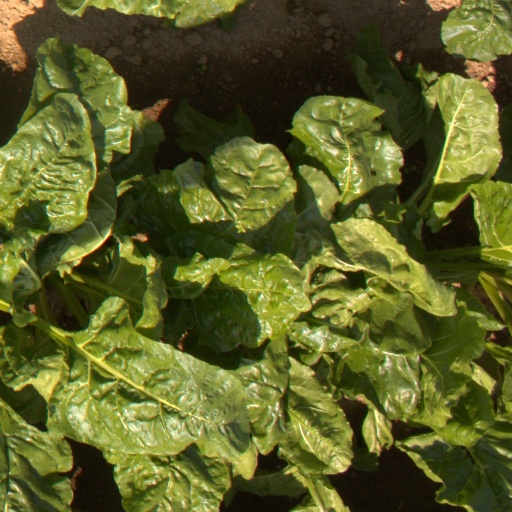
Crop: sugar beet